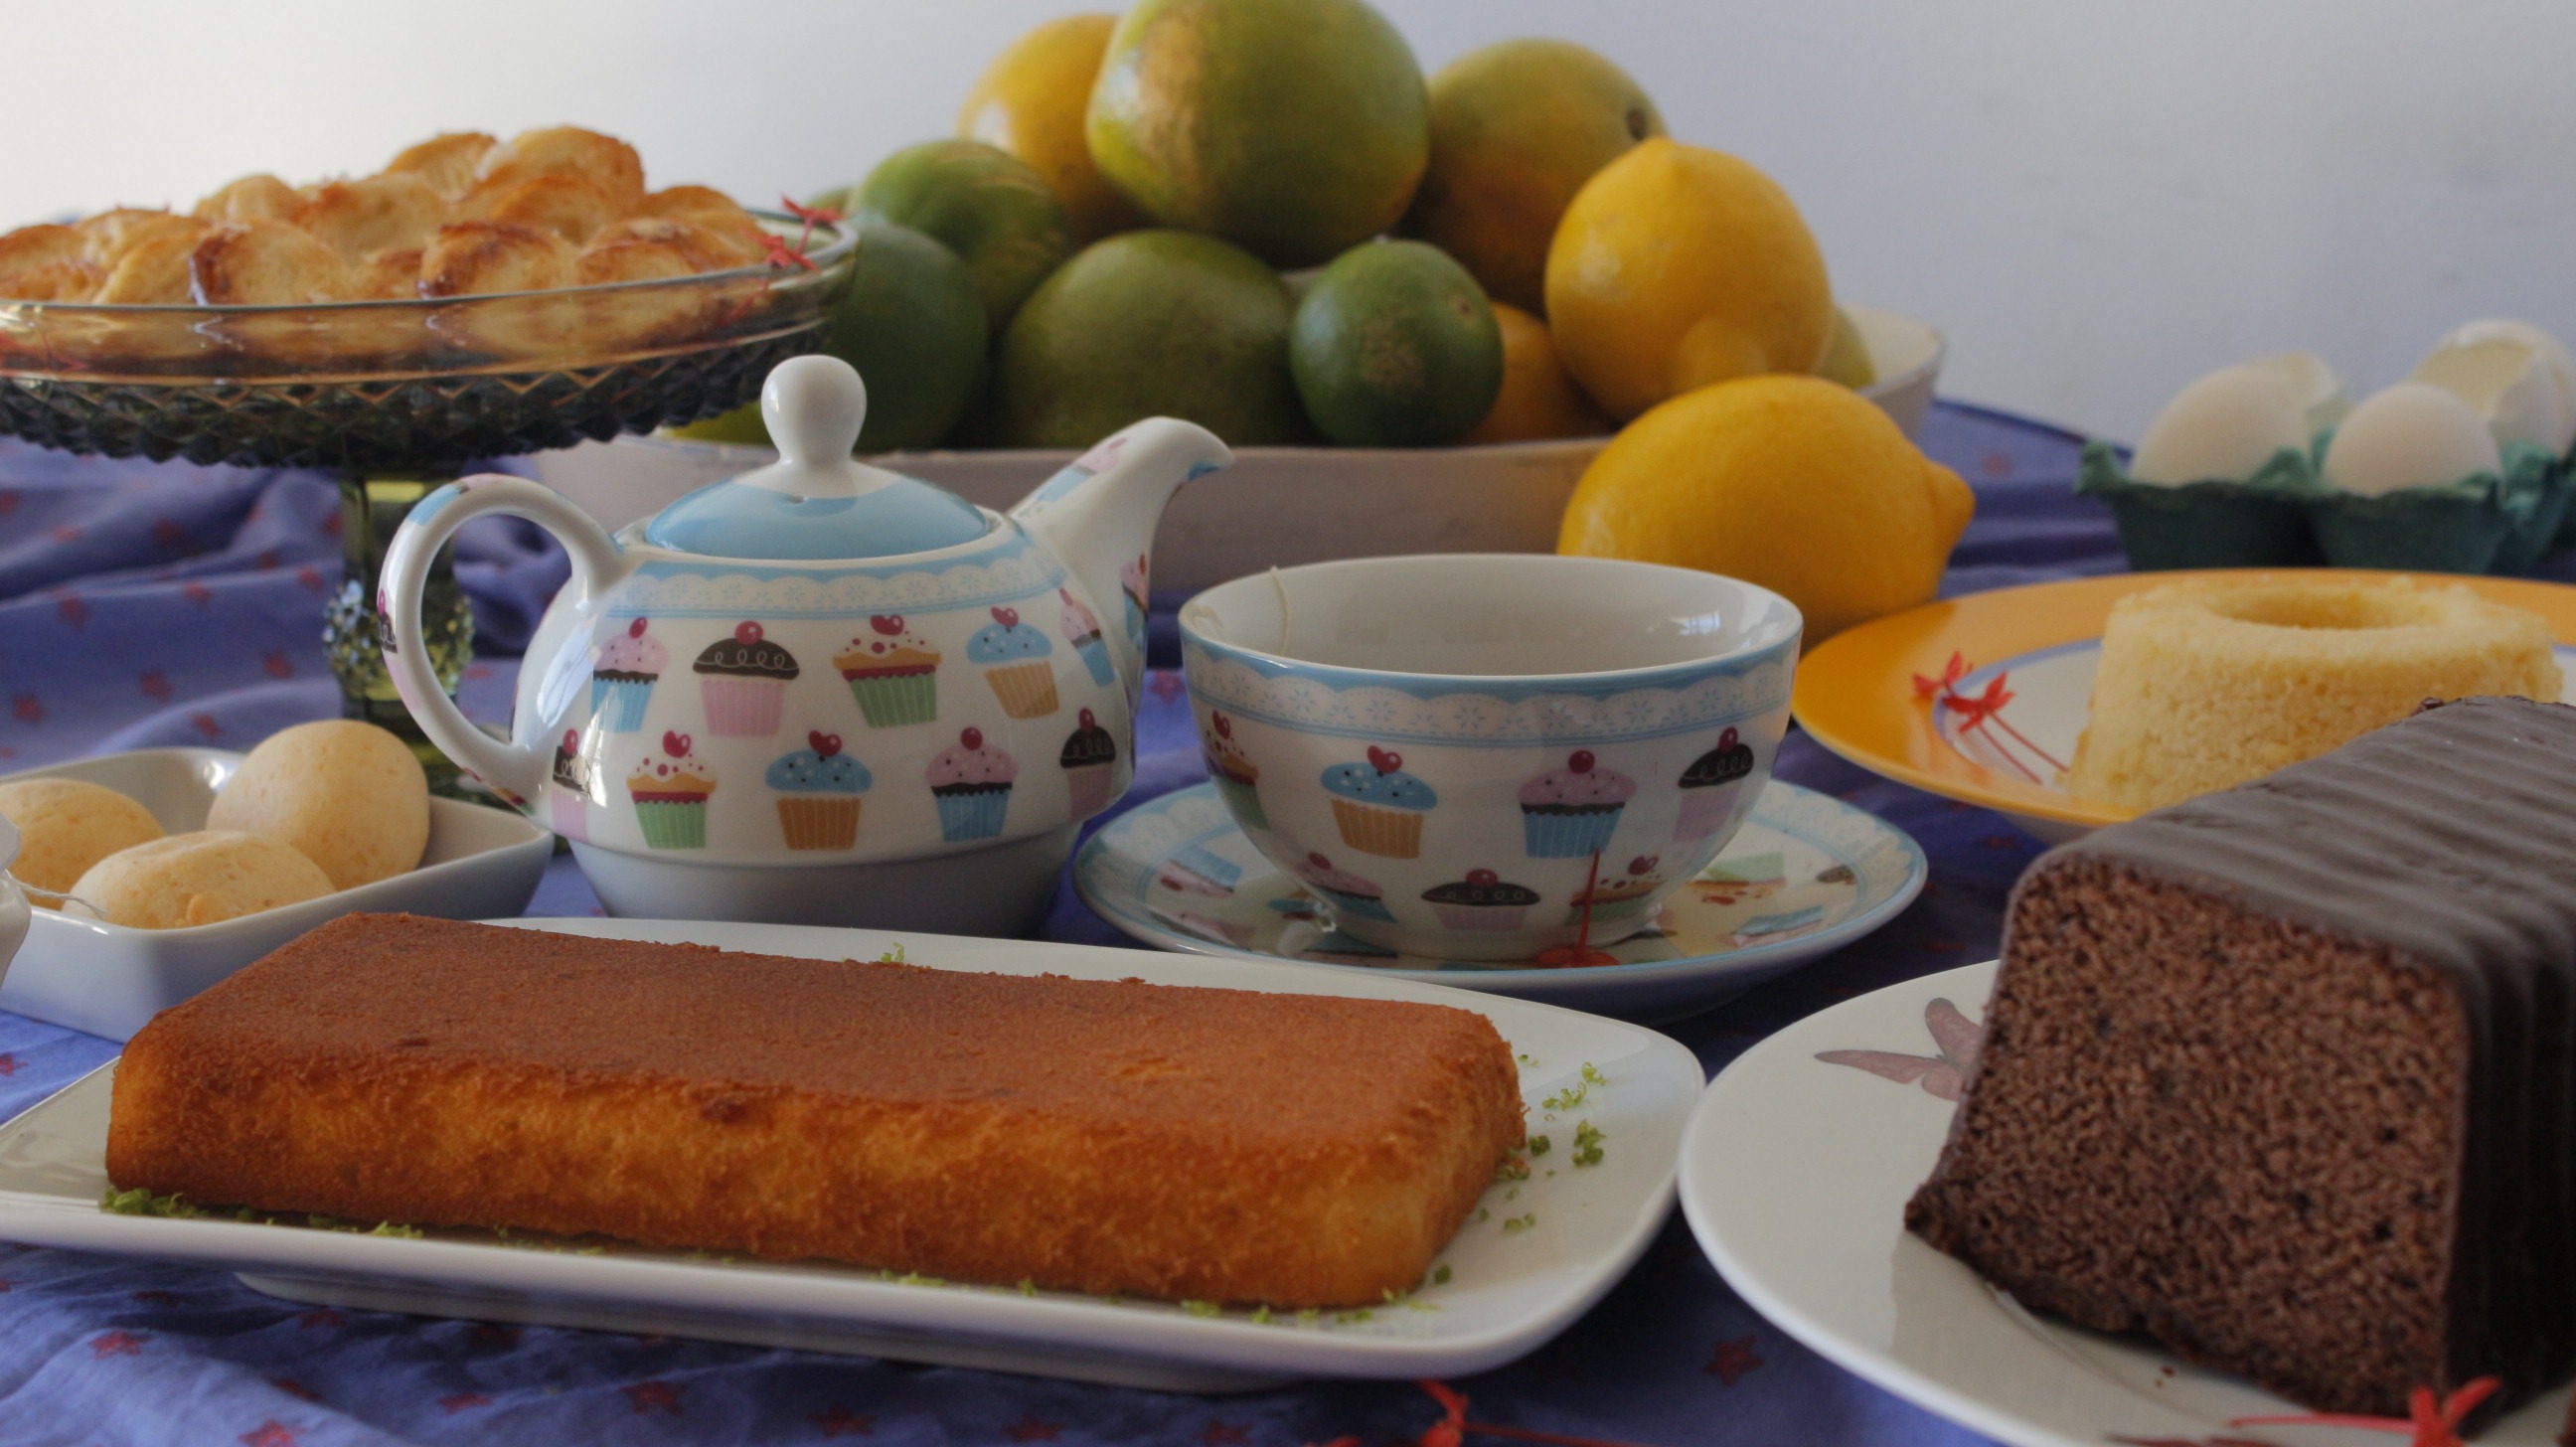
fruit, sweet, tea, dish, meal, food, produce, breakfast, baking, dessert, lunch, cake, brunch, gateau